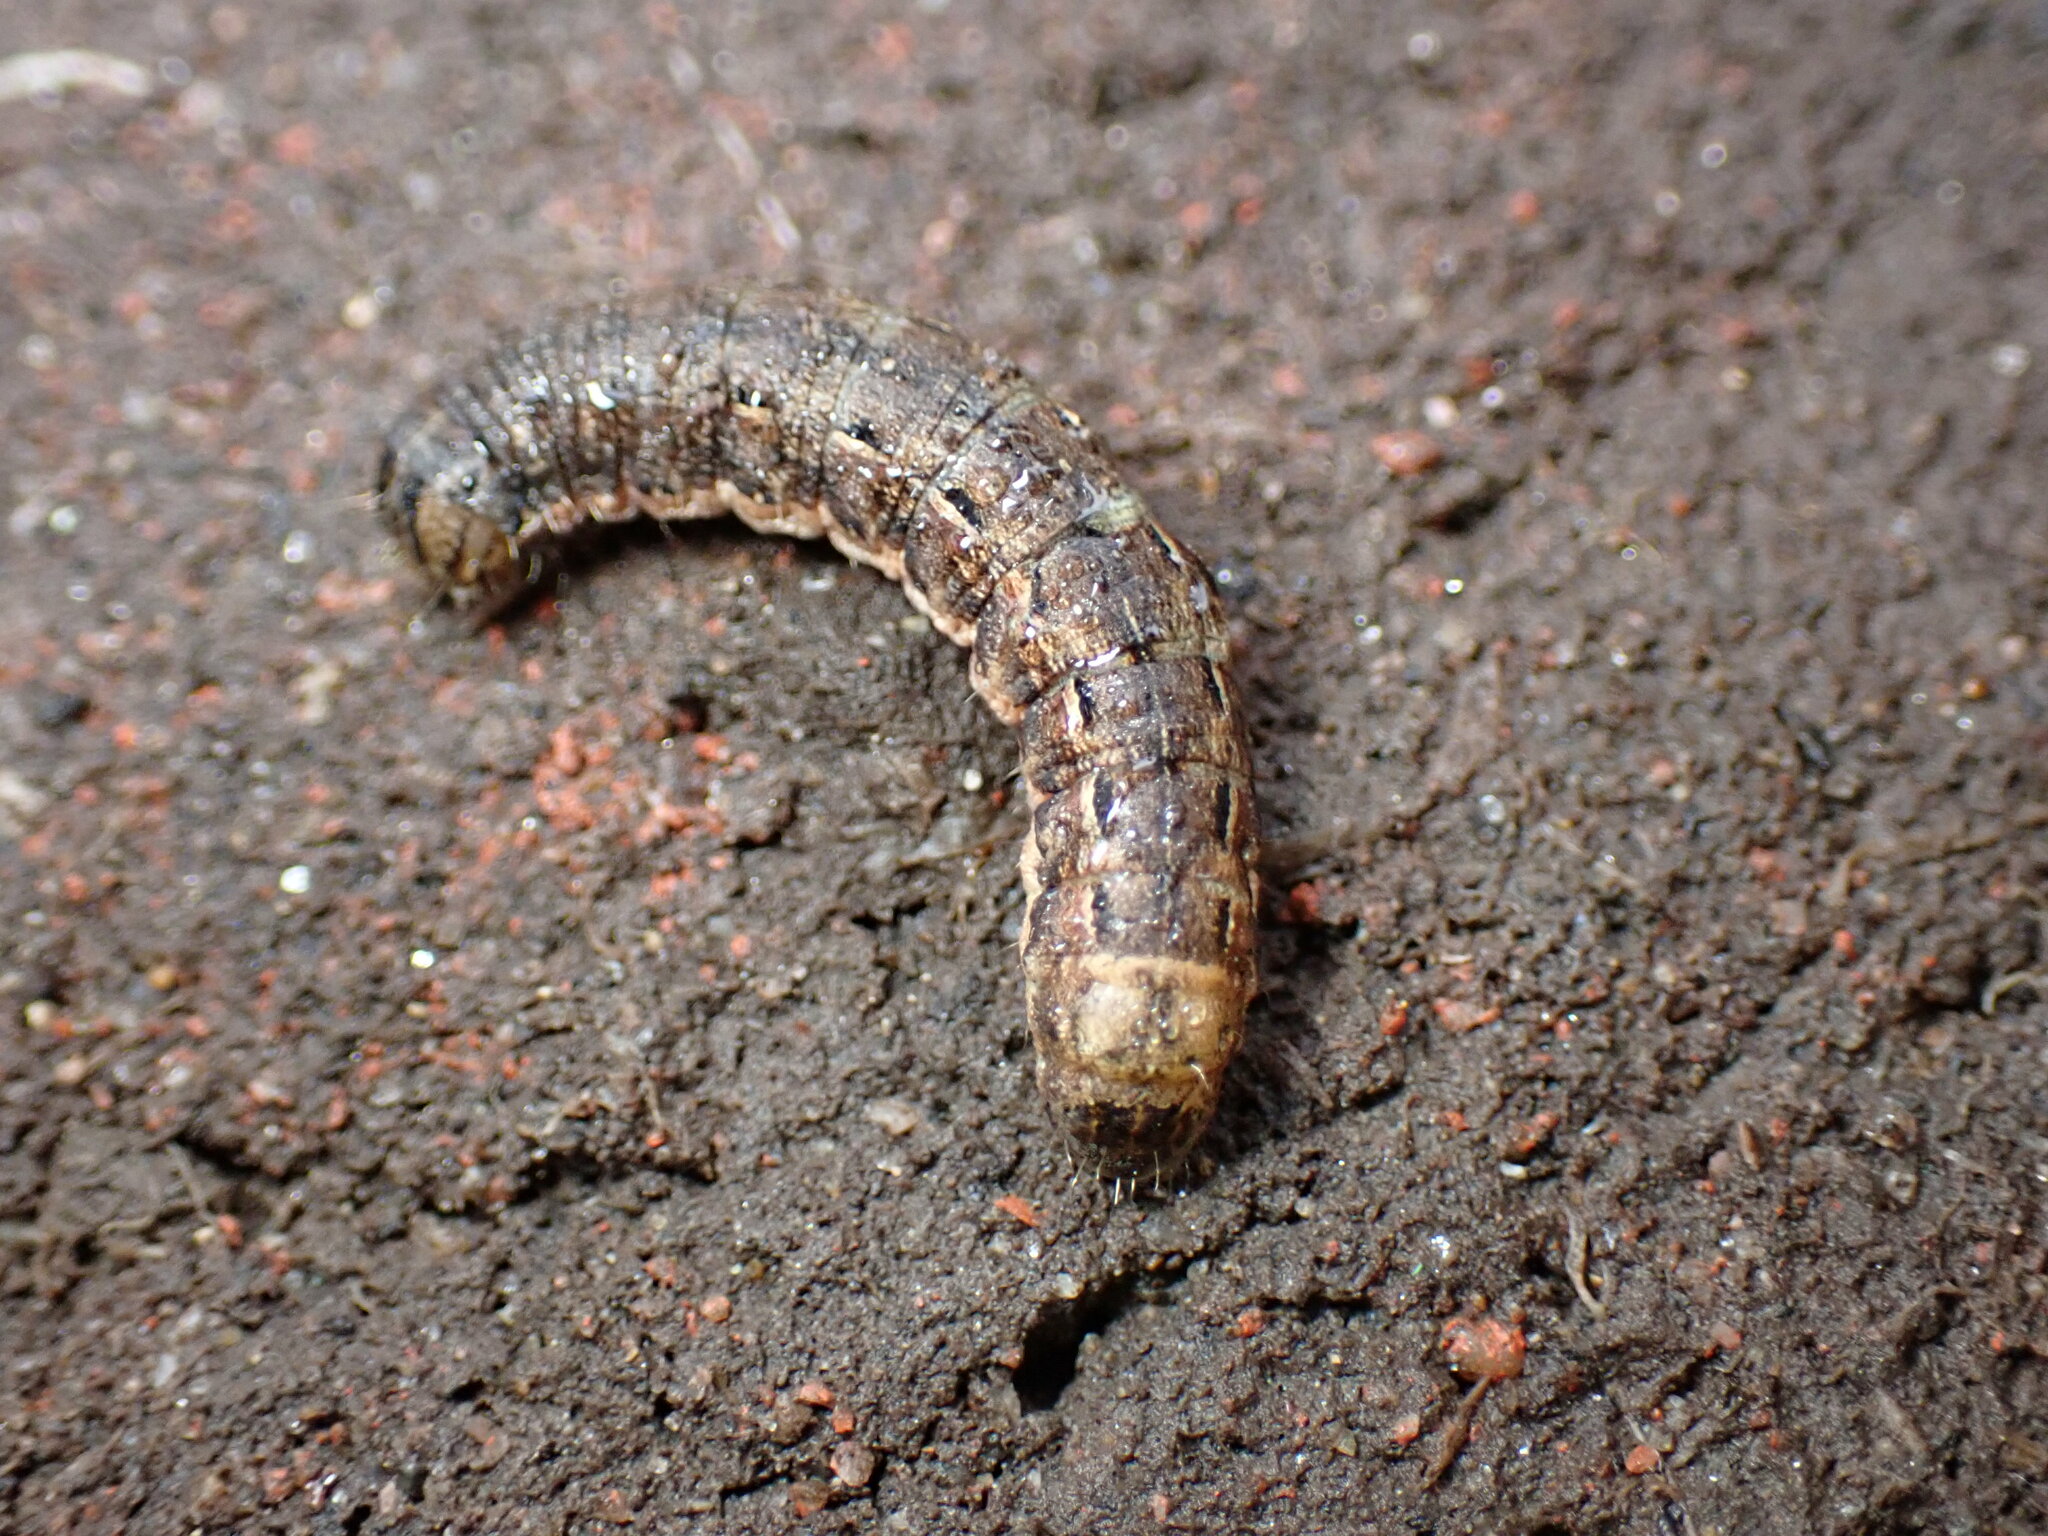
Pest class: cutworms